5 lats coin

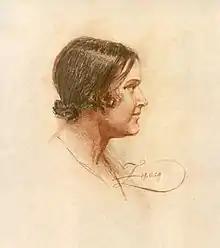
Zelma Brauere, the model depicted on the coin

In February 1929, the Latvian Ministry of Finance decided to issue a ℒ︁𝓈 5 circulation coin depicting the head of a maiden, which would symbolize the Republic of Latvia and freedom. The coin was designed by Rihards Zariņš. The image of the maiden on the coin is colloquially known as Milda (a Latvian female name). The model was Zelma Brauere (1900-1977), a proofreader of the State Securities Printing House. She served as a model for other works of the artist, including the ℒ︁𝓈 10 and ℒ︁𝓈 20 banknotes and the 50s coin.